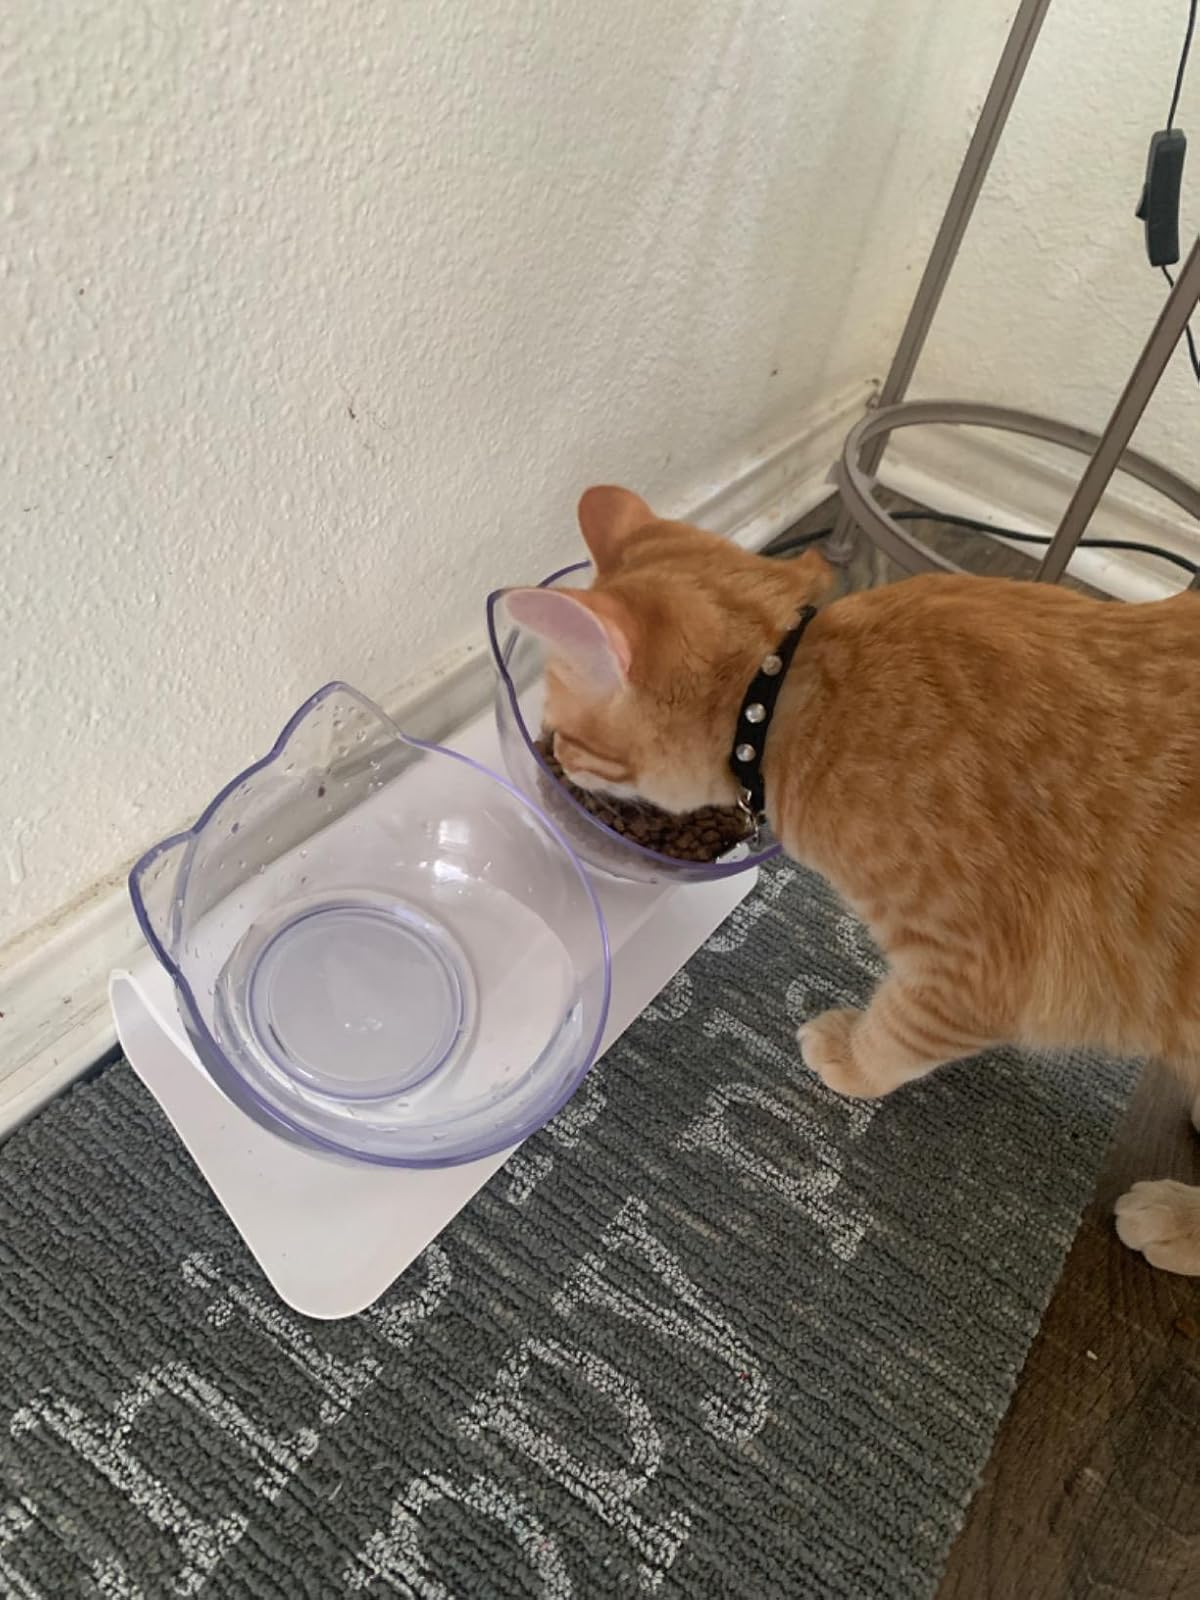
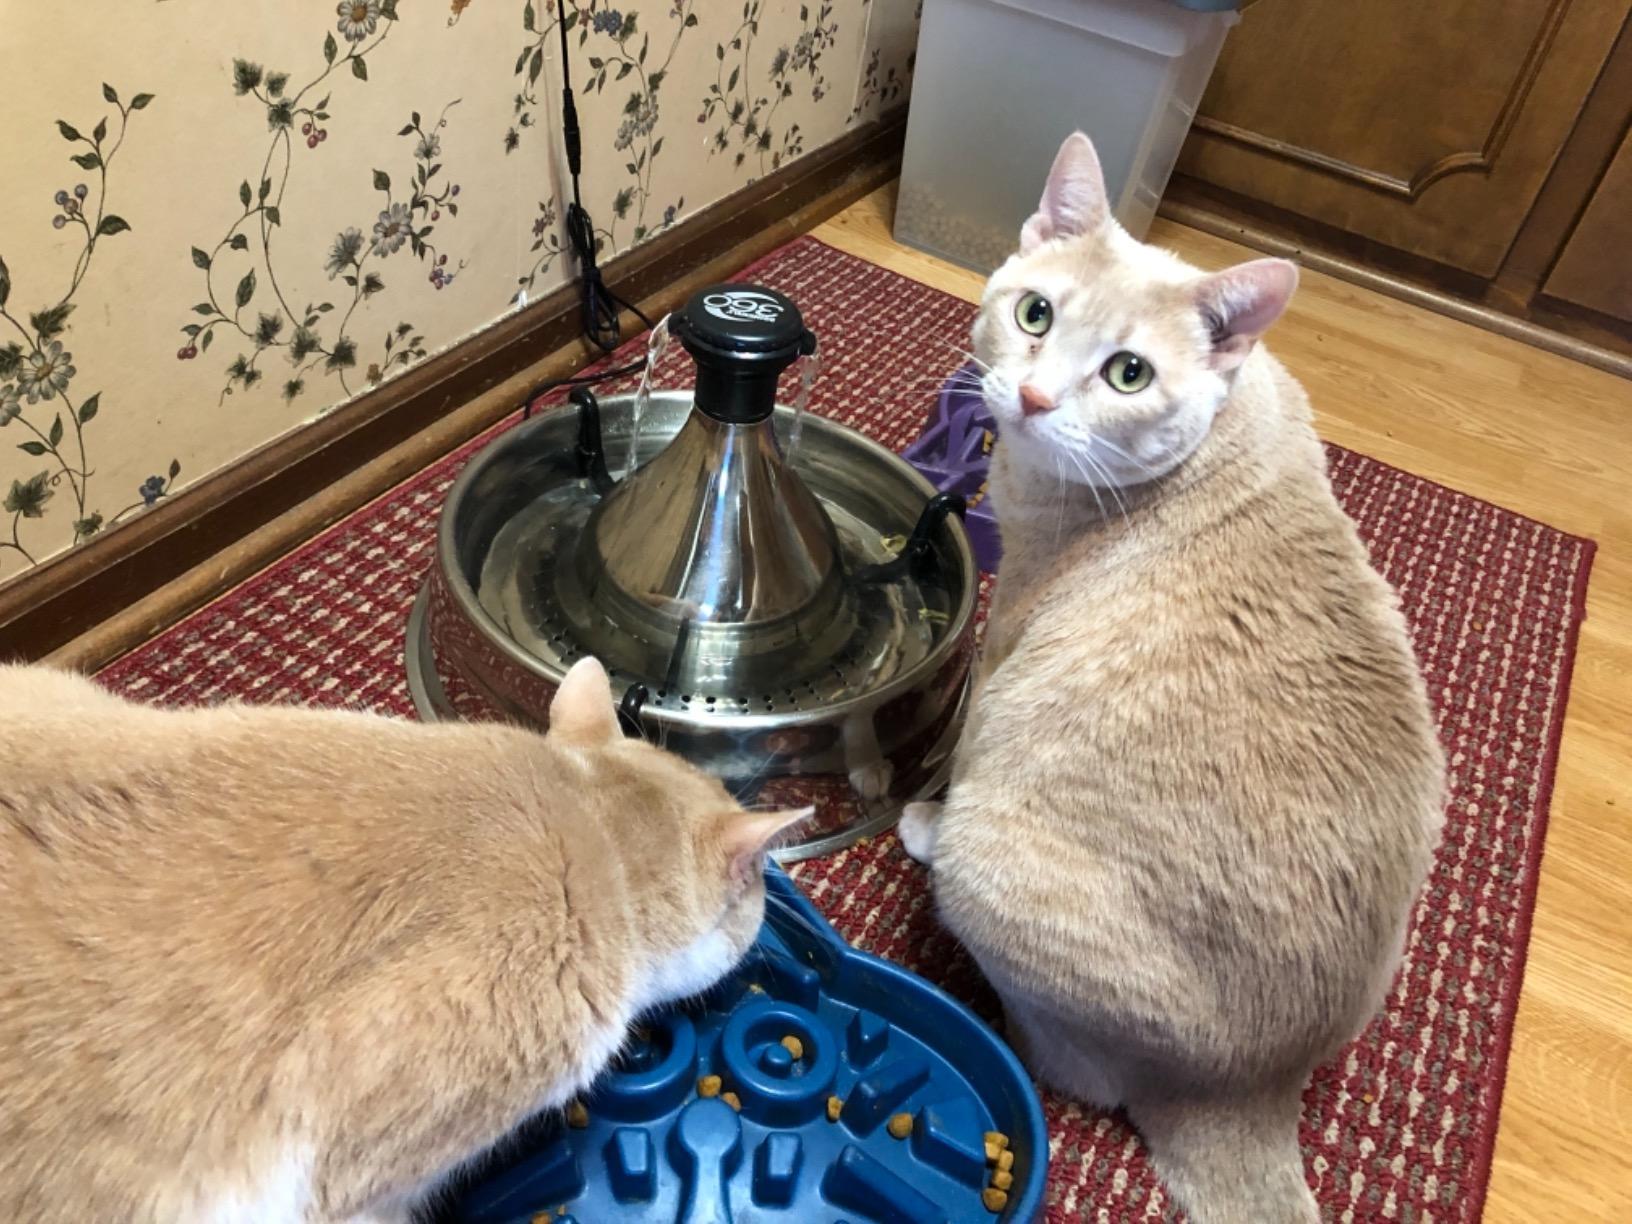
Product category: items_bowl
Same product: no